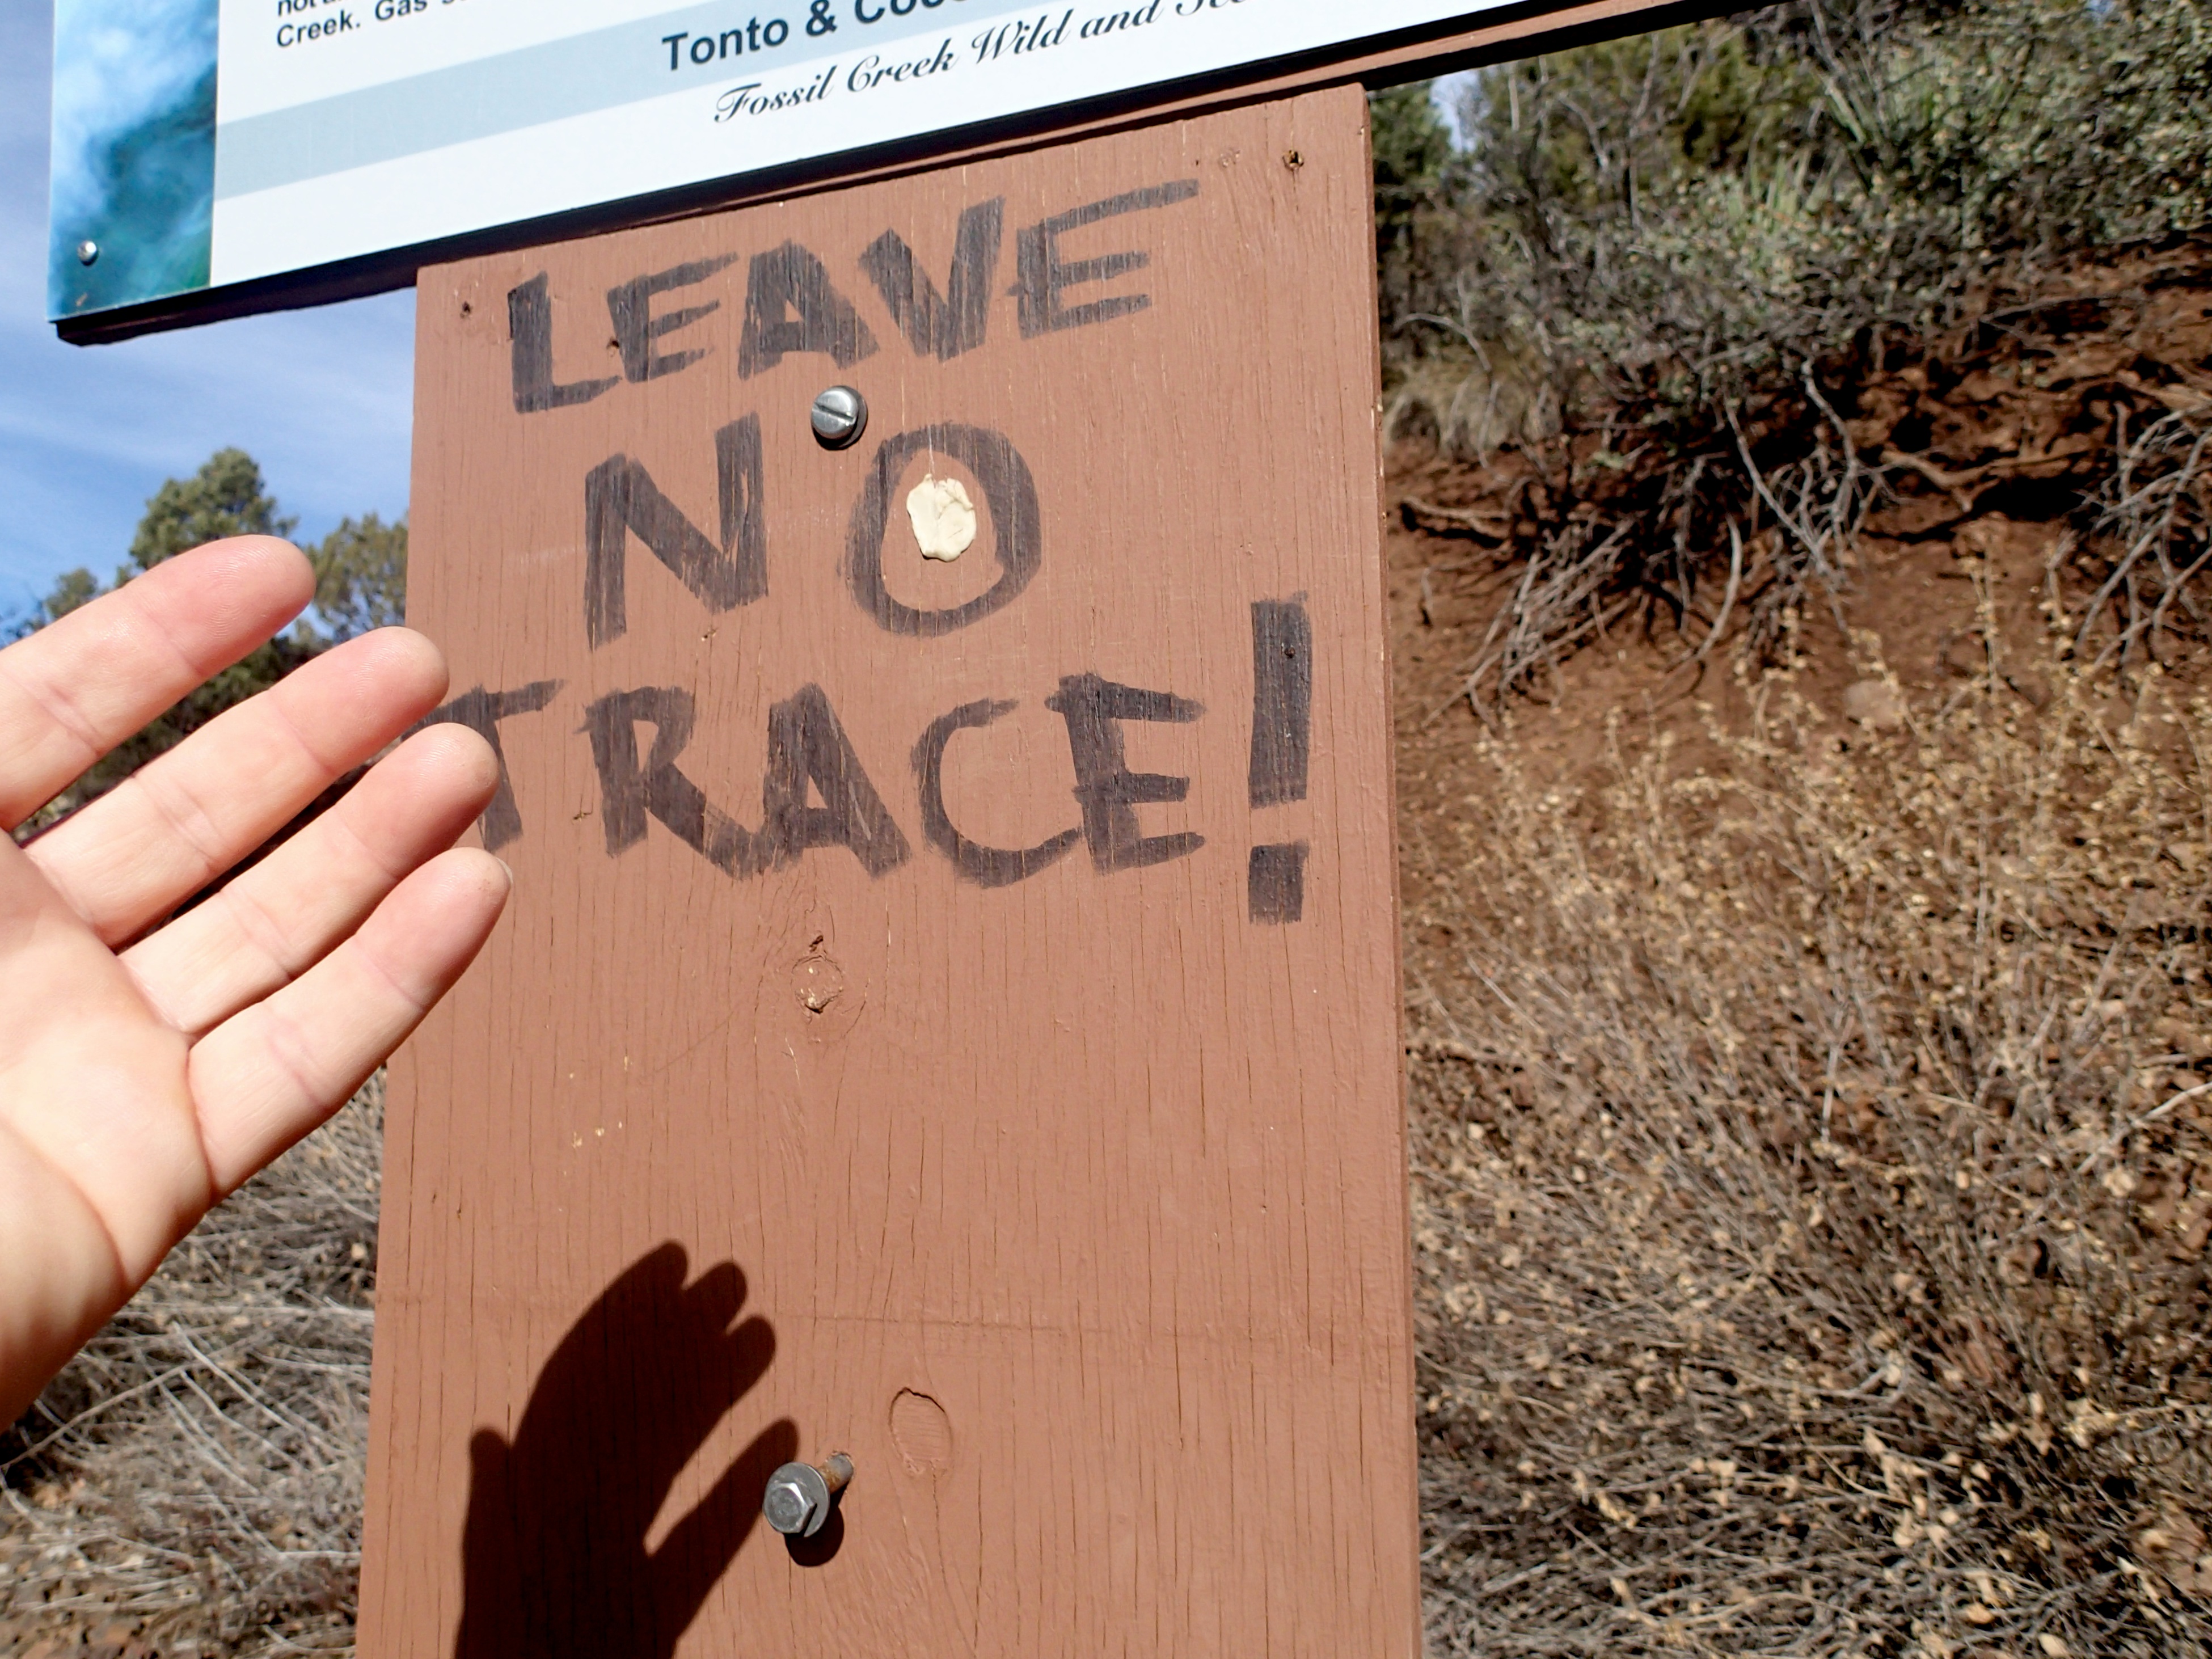
wood, number, wall, sign, soil, cool image